Nadodi

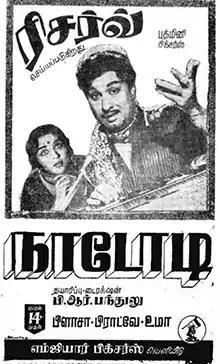
Theatrical release poster

Nadodi is a 1966 Indian Tamil-language film, produced and directed by B. R. Panthulu. The film stars M. G. Ramachandran (credited as M. G. R), B. Saroja Devi and Bharathi in her acting debut. It was released on 14 April 1966, and became a modest commercial success.